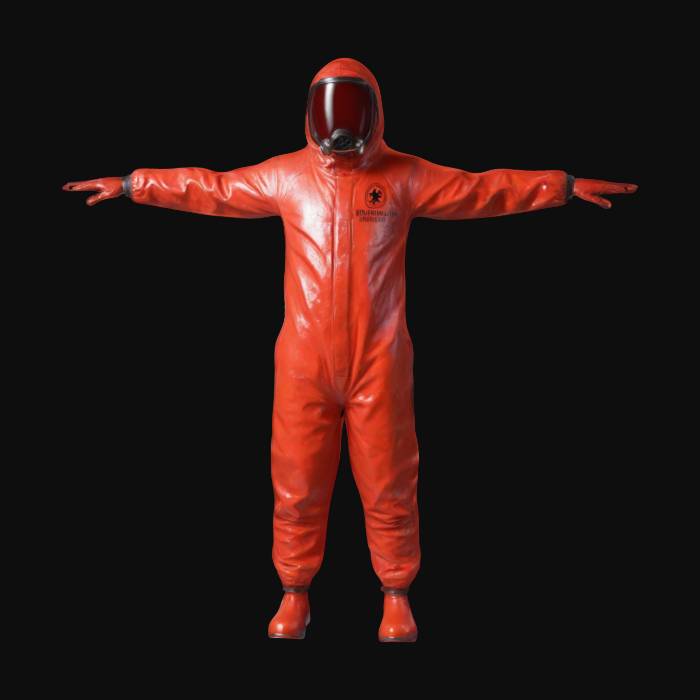
미적 점수 (1~10점): 7